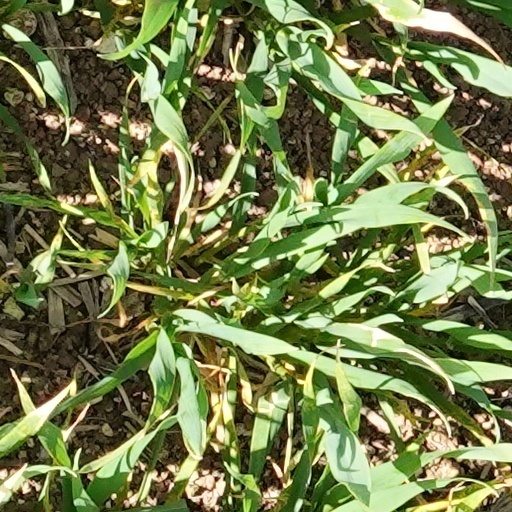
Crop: wheat